List of birds of Brunei

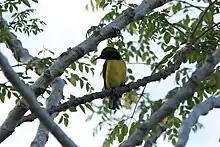
Olive-backed sunbird

The sunbirds and spiderhunters are very small passerine birds which feed largely on nectar, although they will also take insects, especially when feeding young. Flight is fast and direct on their short wings. Most species can take nectar by hovering like a hummingbird, but usually perch to feed.